Lower Merion School District

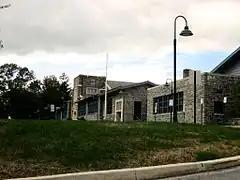
Merion Elementary School

Ardmore Avenue Elementary School, in the African-American section of Ardmore, had 80% of its students as African-Americans. The district closed the school in 1963 during the Civil Rights Movement. An LMSD website stated that the school had a building that was in a poor condition and that the dissolution of the school was "marking the beginning of the true desegregation at the primary level".